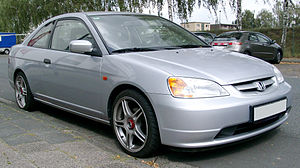
Honda Civic (7. generation) / Modeller og tekniske data / Coupé
Honda Civic er en lille mellemklassebil fra den japanske bil- og motorcykelfabrikant Honda. Syvende generation, som omtales i denne artikel, blev bygget mellem februar 2001 og januar 2006. I starten af 2004 gennemgik modelserien et facelift.